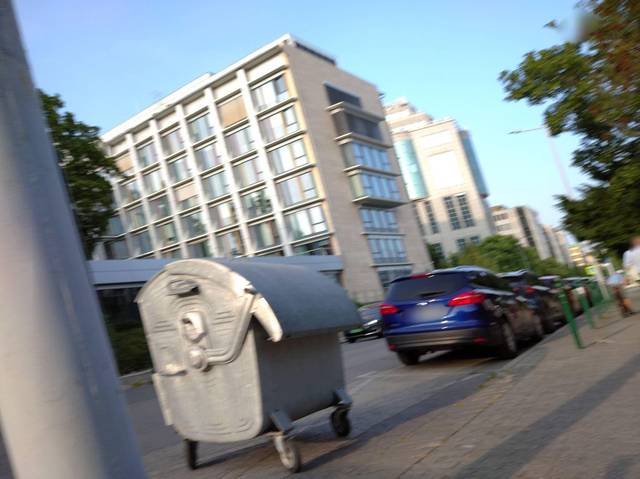
Region: Hungary
Coordinates: 47.491, 19.018